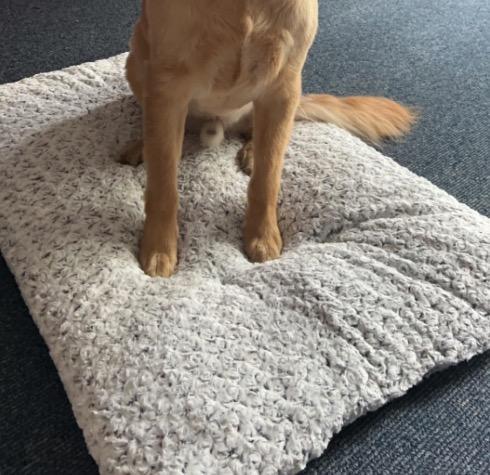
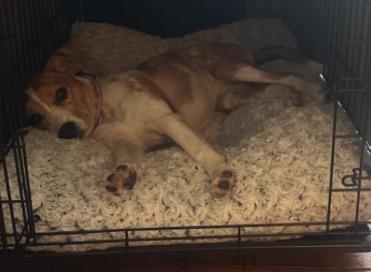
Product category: misc
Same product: yes